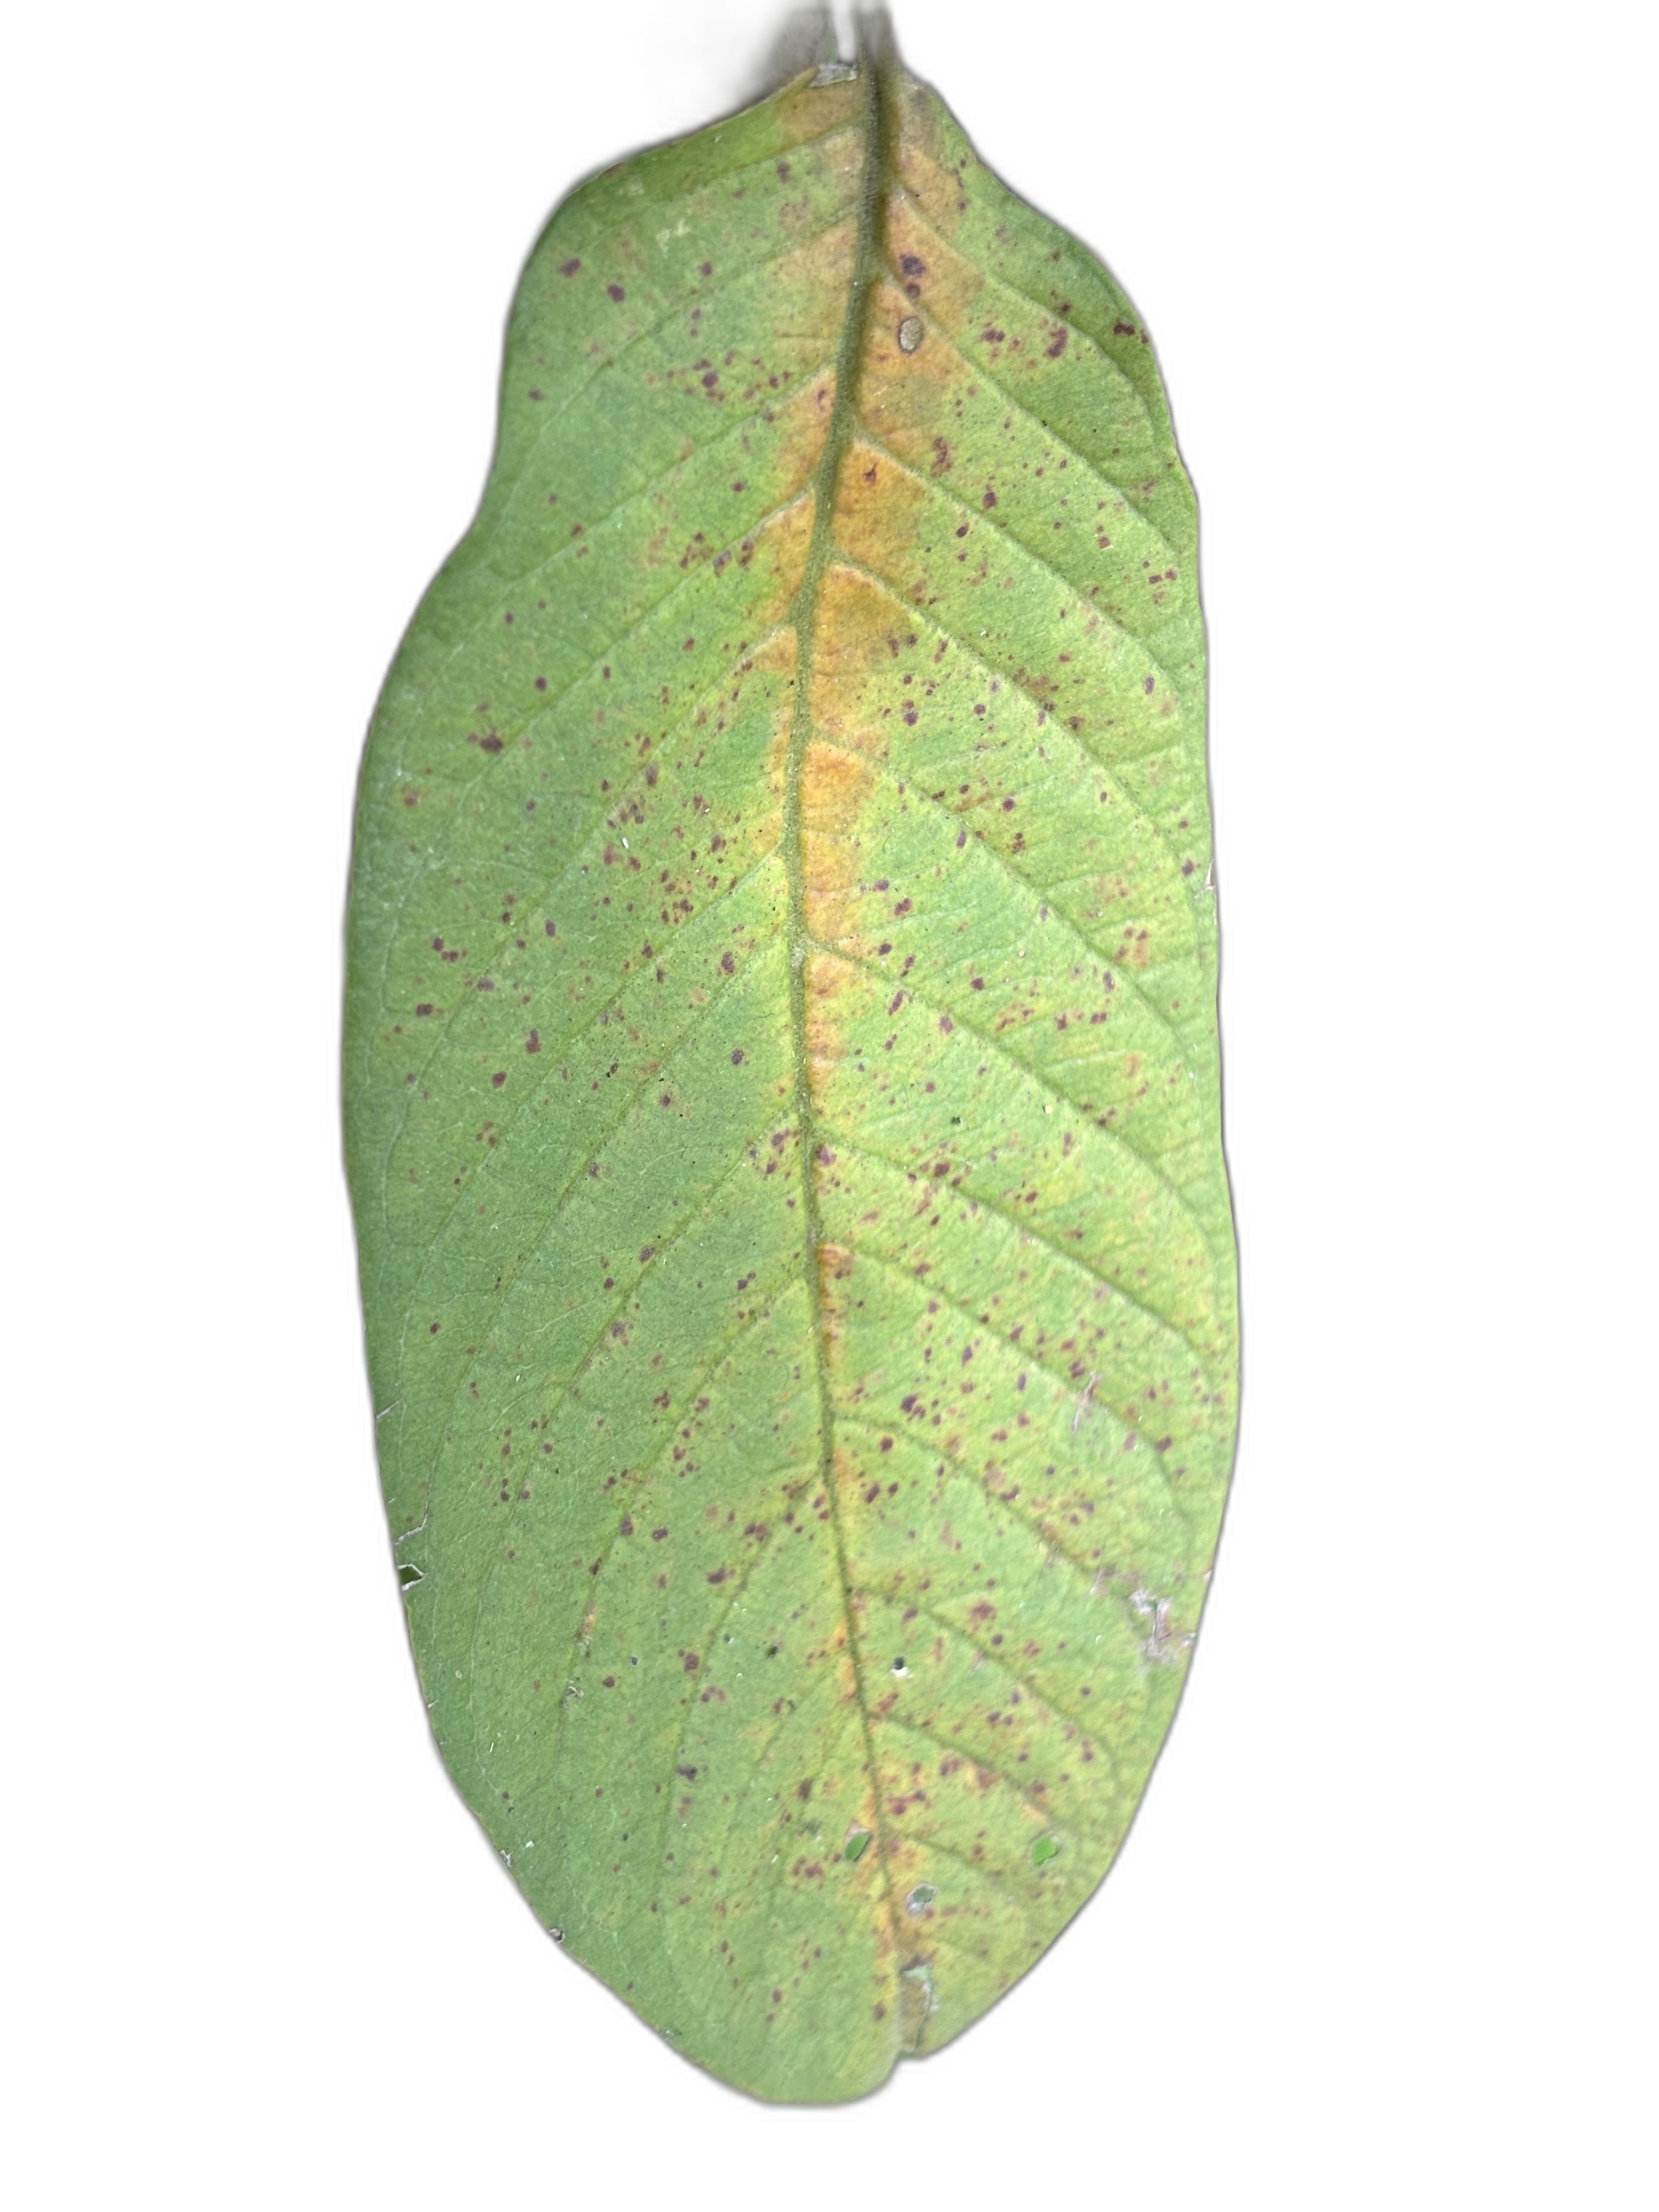
Plant part: leaf
Disease: Rust